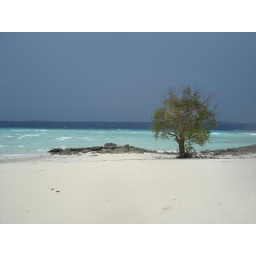
tree against sky